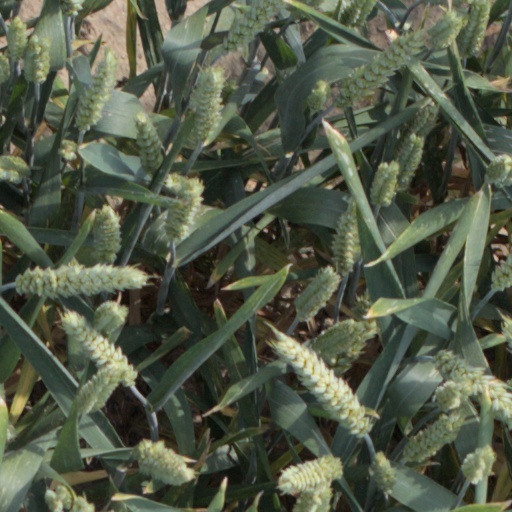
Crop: wheat